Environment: real
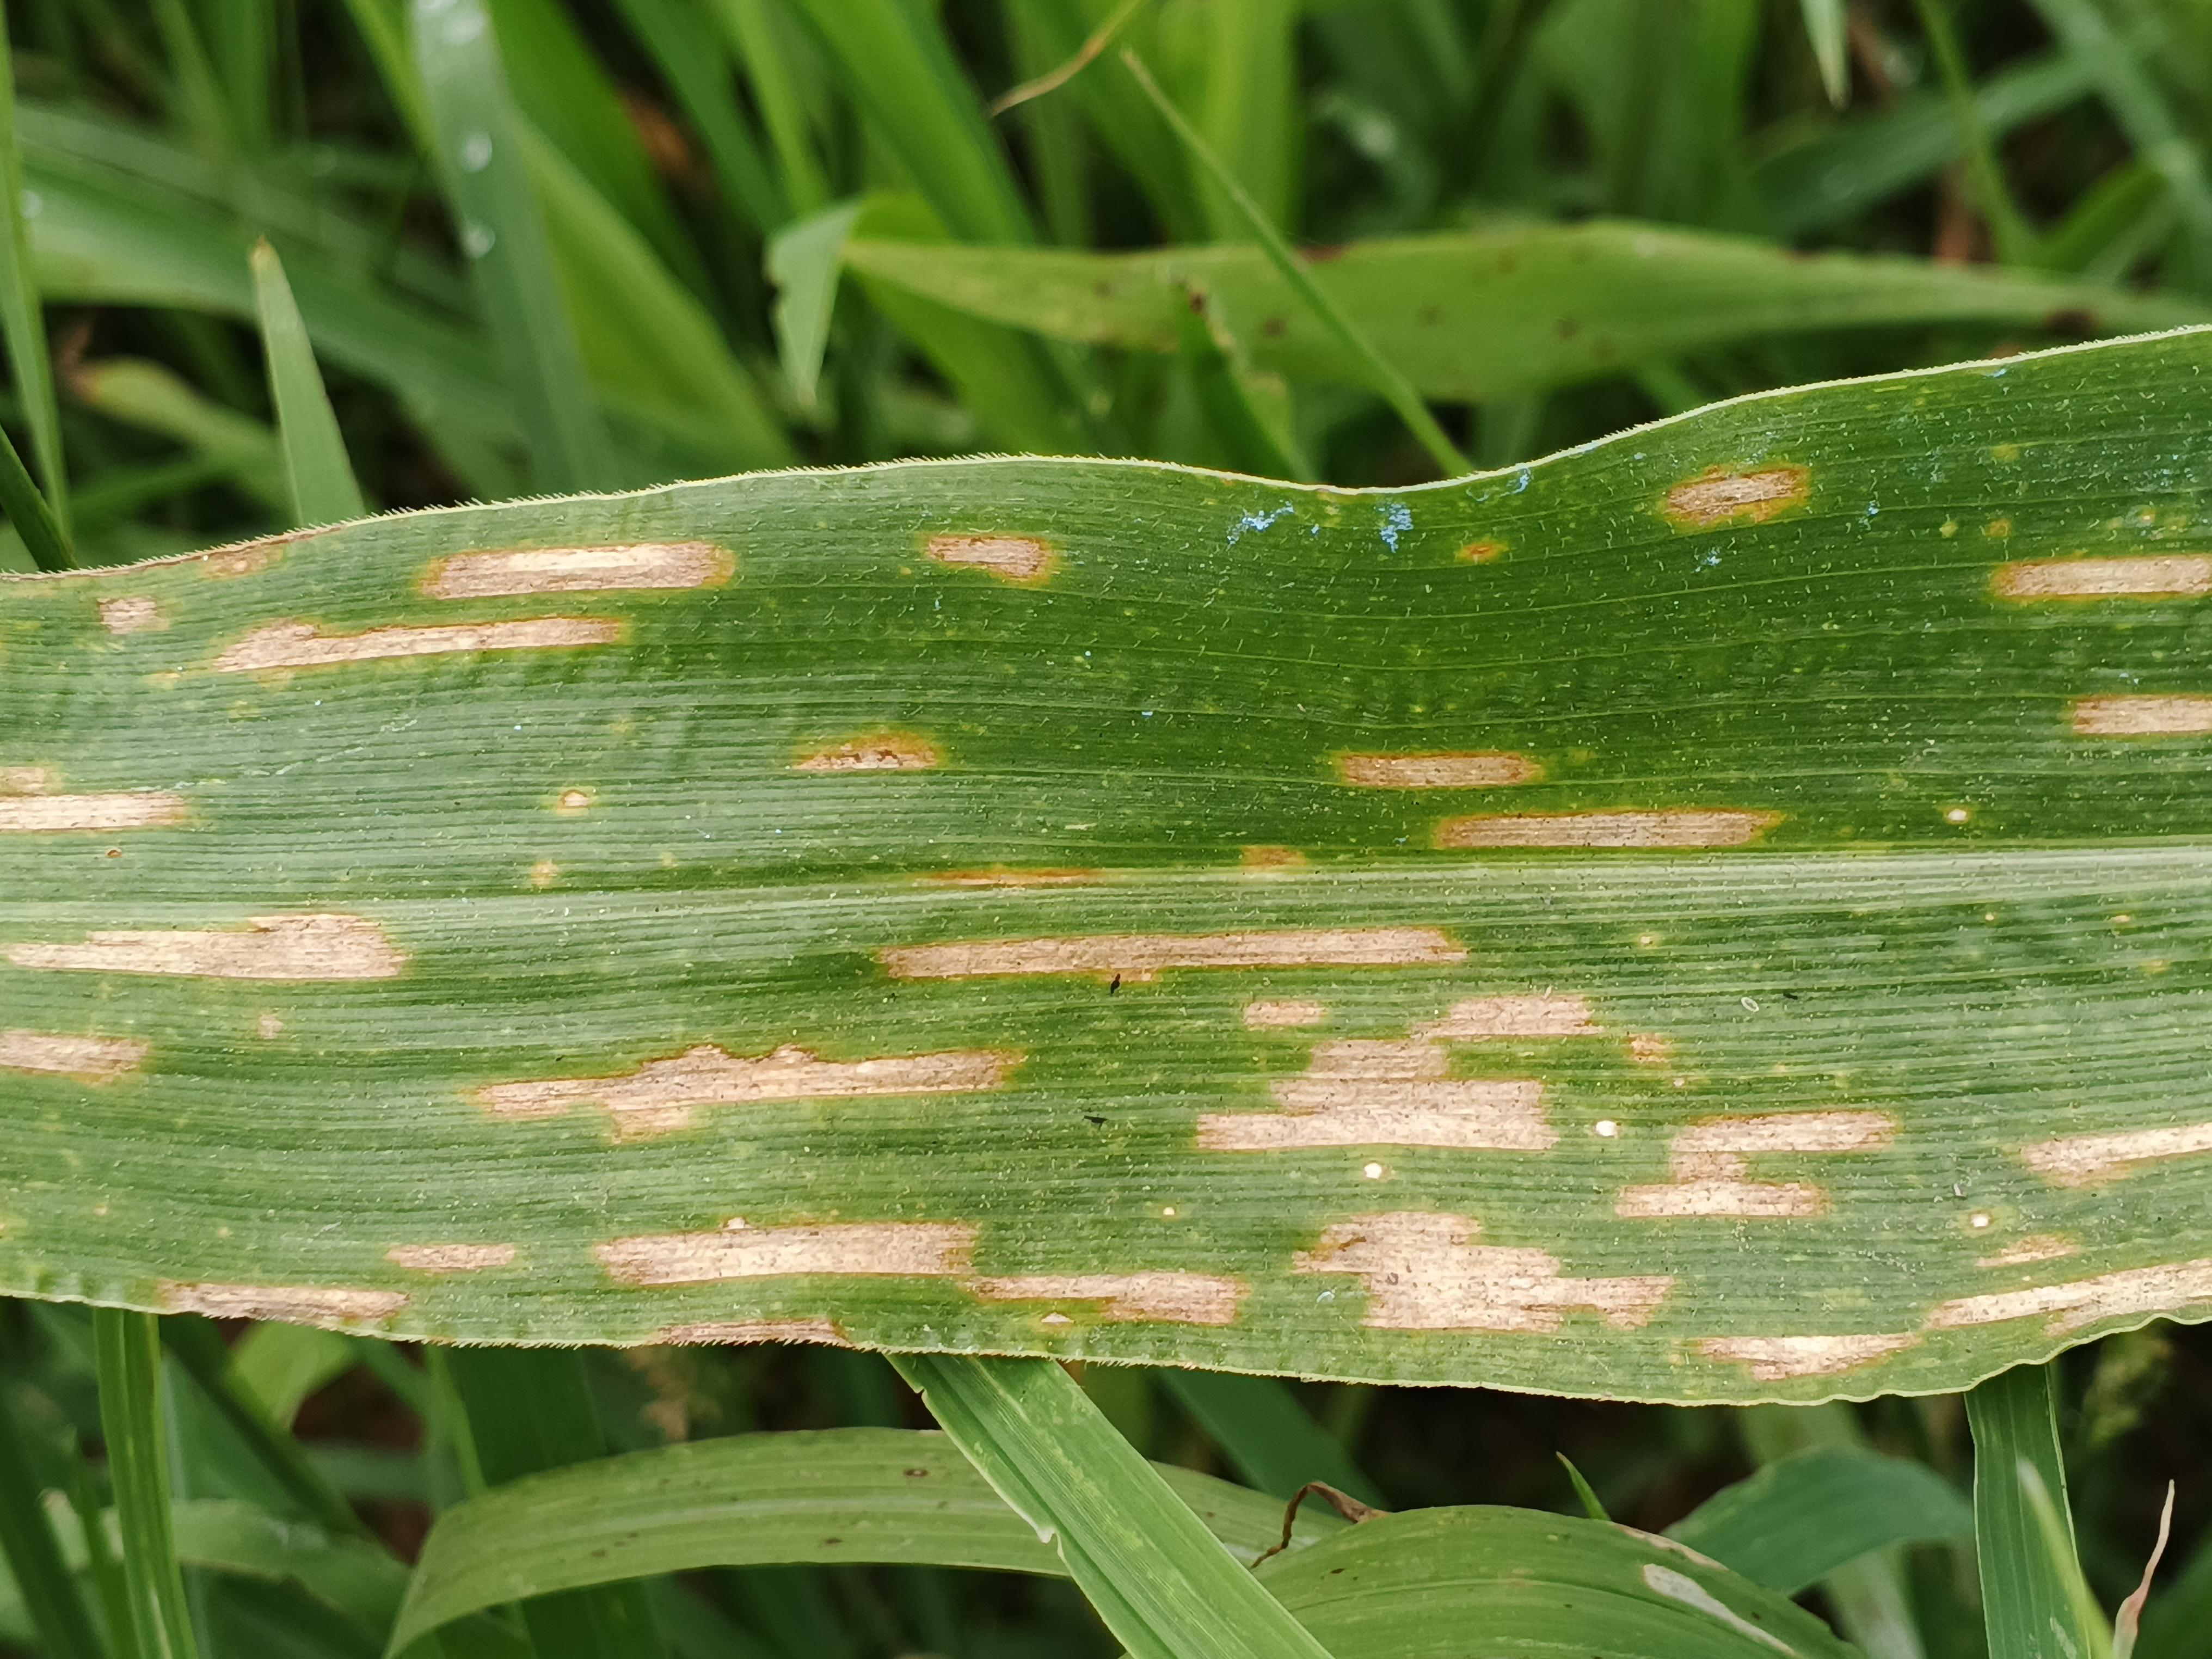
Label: gray_leaf_spot